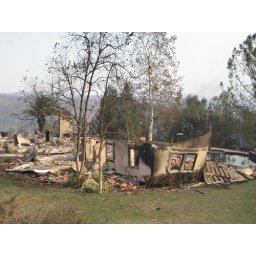
A house burned to the ground on Zumaque street in rancho Santa Fe.